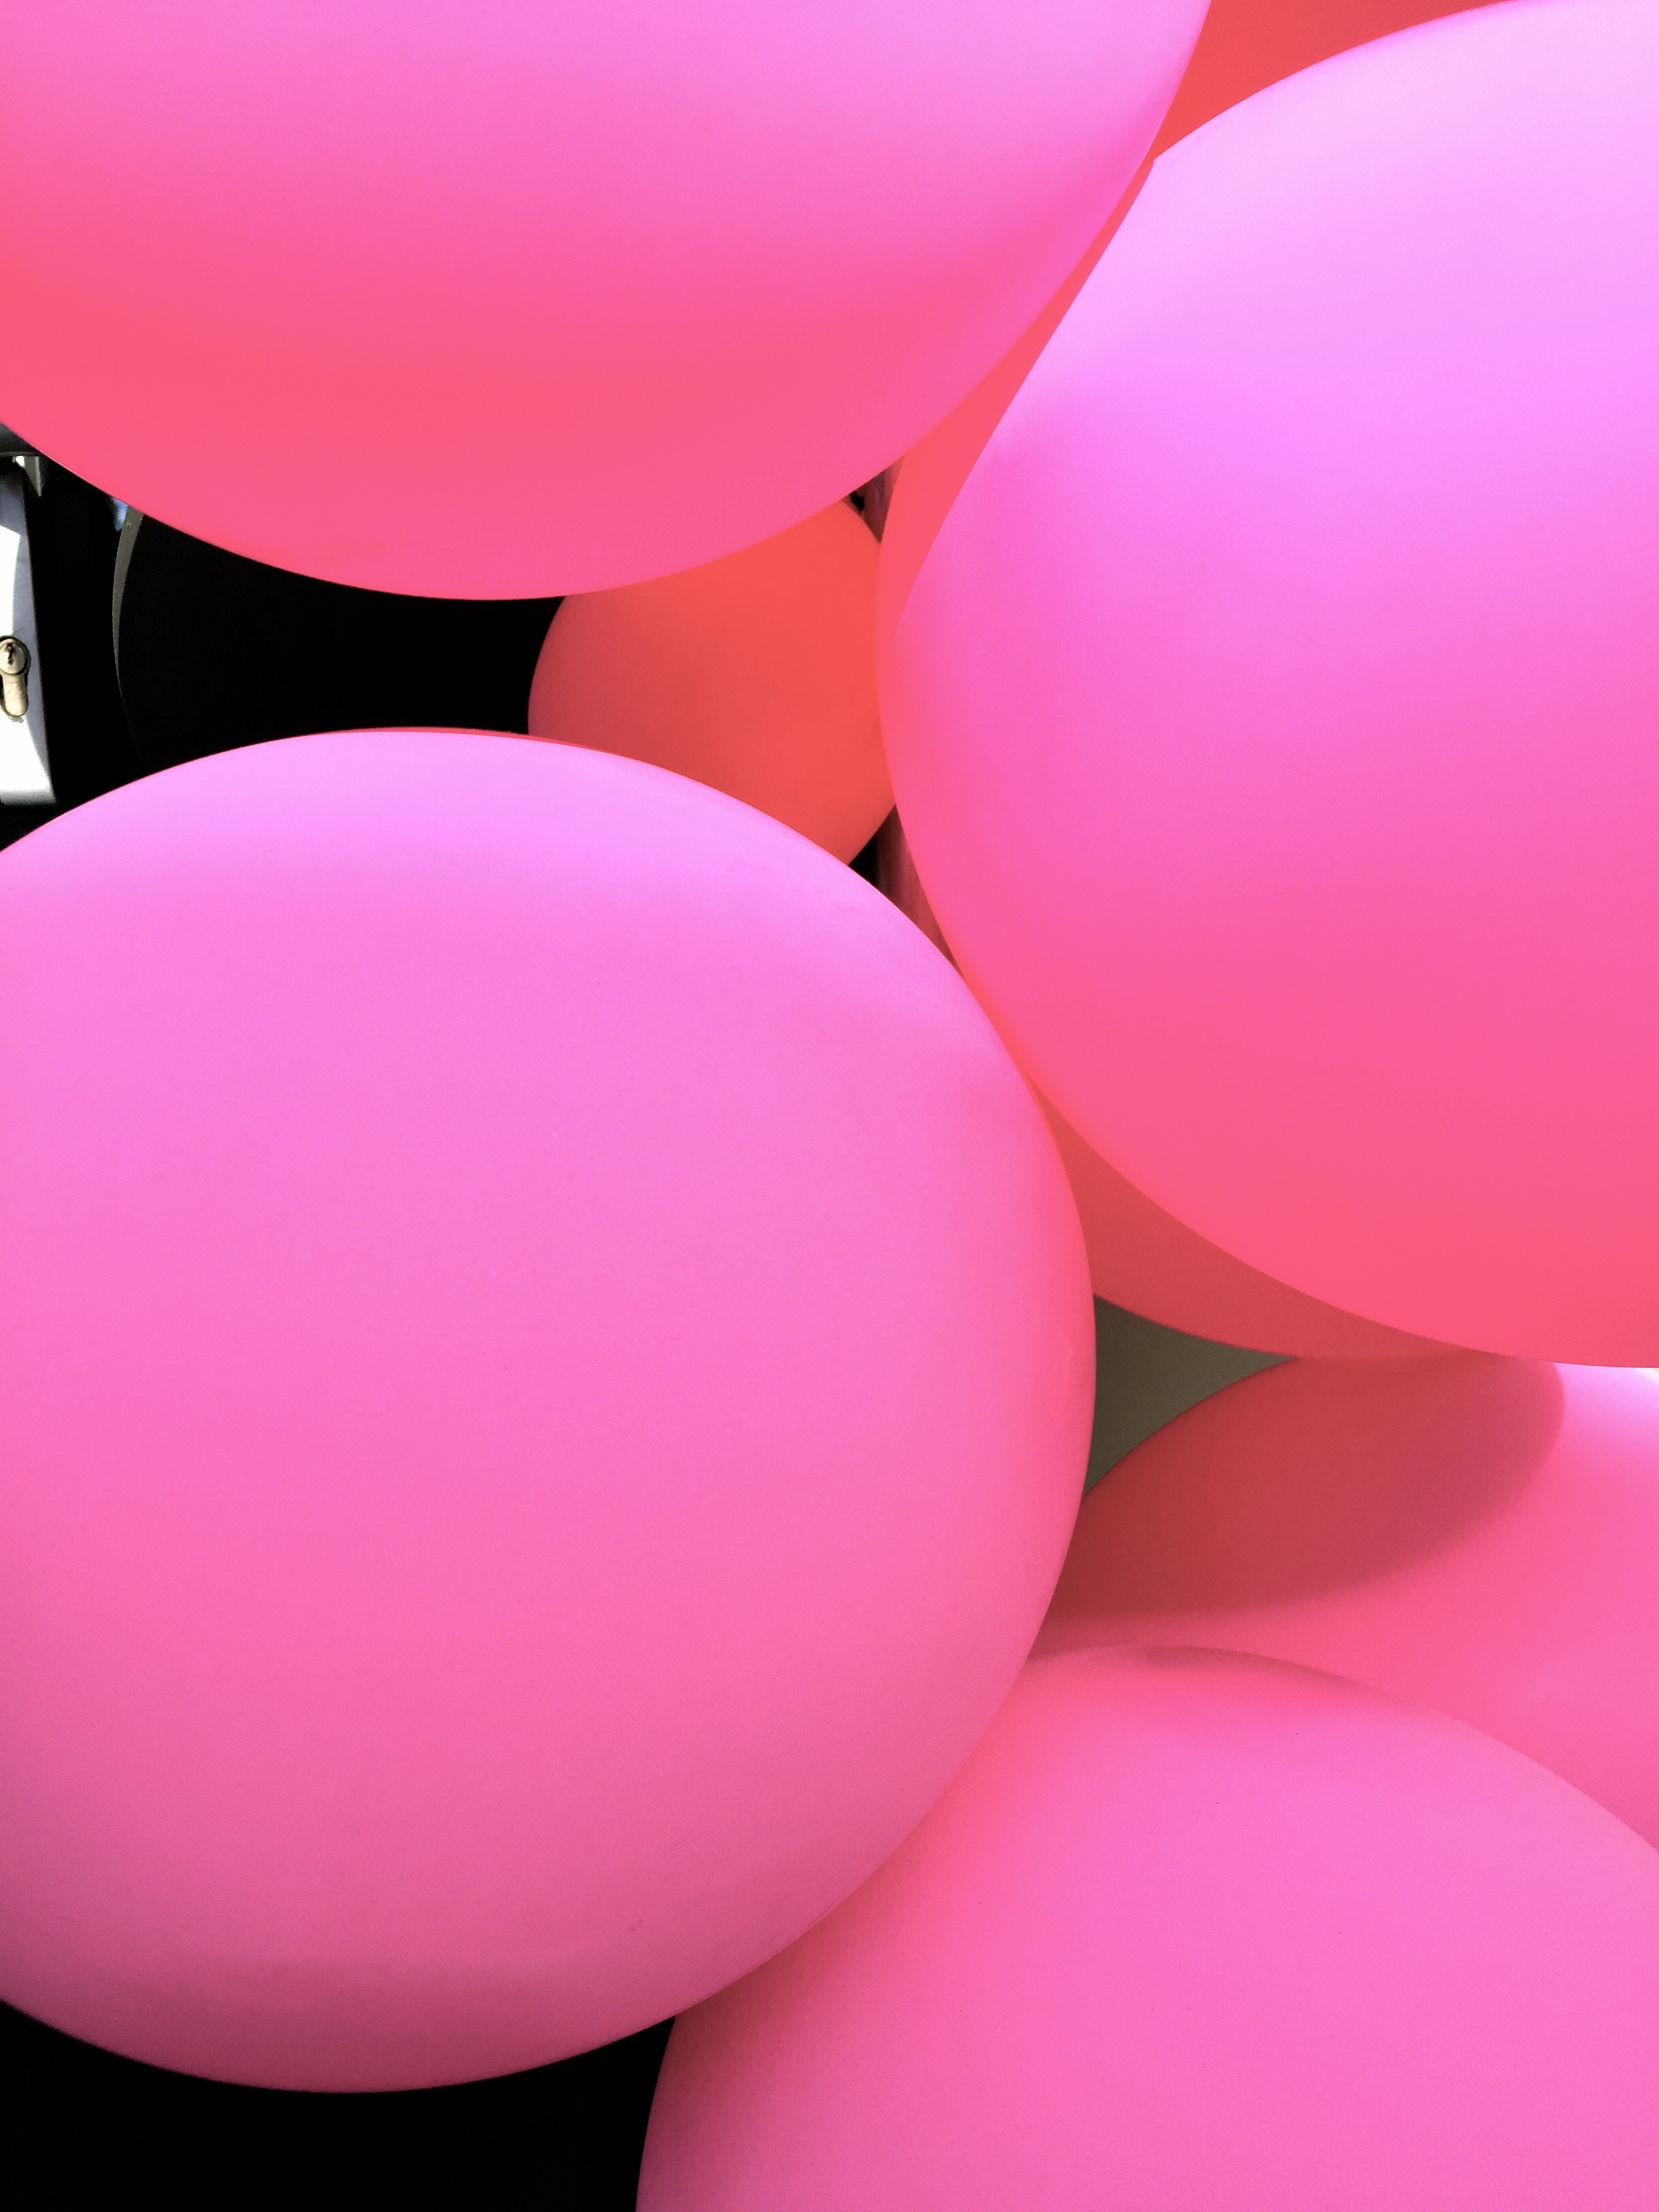
abstract, structure, texture, flower, petal, balloon, heart, pattern, red, color, colorful, pink, toy, circle, background, illustration, design, balloons, bright, ball, dynamic, course, fantasy, magenta, fragment, form